Pinocchio (2019 film)

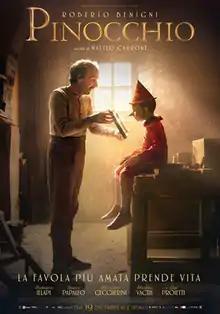
Official advertising poster

Pinocchio is a 2019 fantasy film, co-written, directed, and co-produced by Matteo Garrone, based on the 1883 book "The Adventures of Pinocchio" by Italian author Carlo Collodi. The film stars child actor Federico Ielapi as the title character, Roberto Benigni as Geppetto, Gigi Proietti as Mangiafuoco, Rocco Papaleo and Massimo Ceccherini as the Cat and the Fox, and Marine Vacth as the adult Fairy with Turquoise Hair. This was the final film featuring Proietti to be released before his death in November 2020.